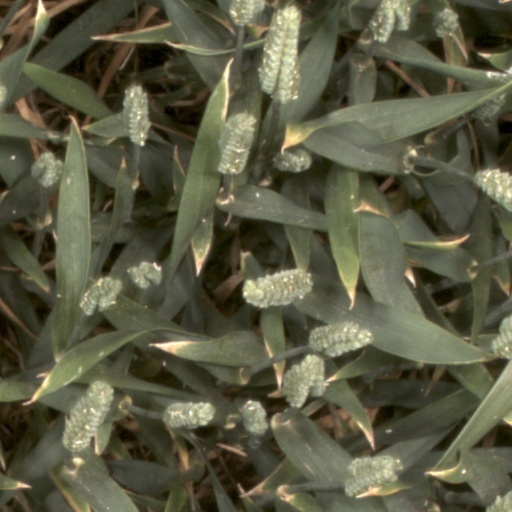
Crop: wheat